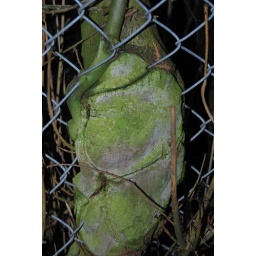
This tree has grown around the fence it was against, the fence is now inside the tree.